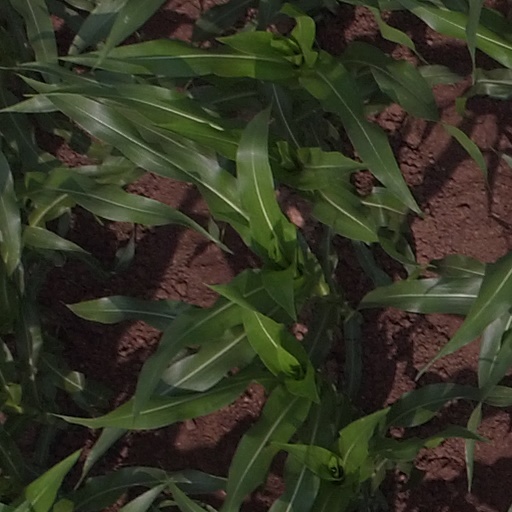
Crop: maize; corn